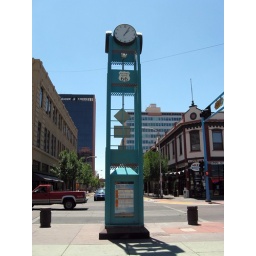
A clock tower that stands as a monument to historic Route 66 in downtown Albuquerque.